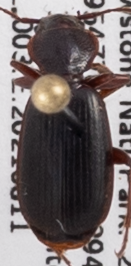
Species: Cymindis cribricollis
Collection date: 2021-08-11
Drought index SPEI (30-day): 0.24
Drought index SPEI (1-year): -1.45
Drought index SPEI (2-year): -0.588